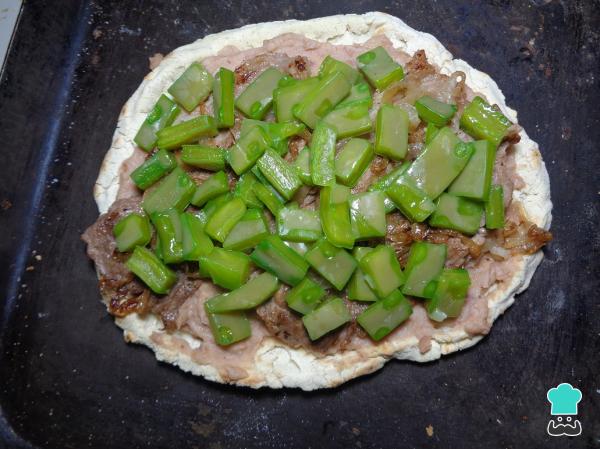
Por último, añadimos los nopales cocidos, procurando también que queden esparcidos por toda la superficie de la tortilla.